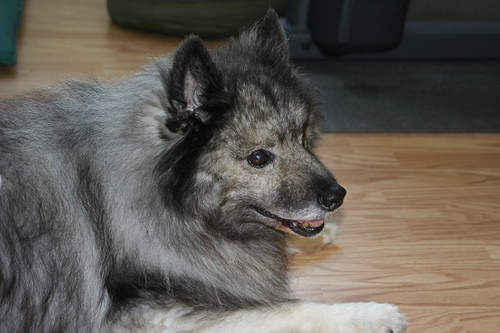
Animal: dog
Breed: keeshond